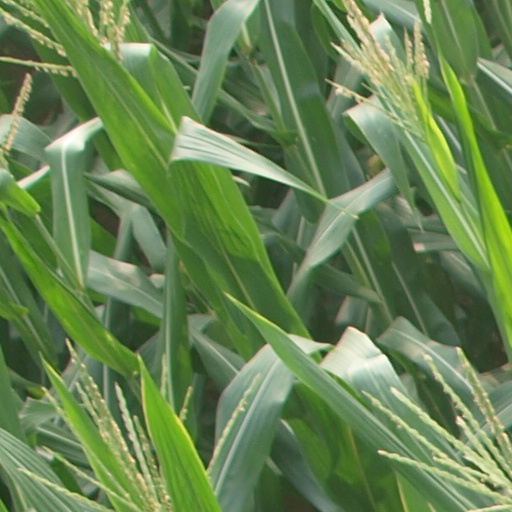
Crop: maize; corn